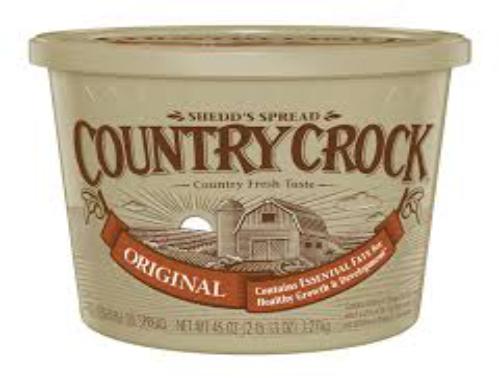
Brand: Country Crock
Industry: Food